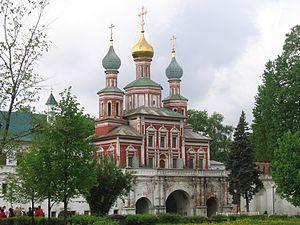
Couvent Novodevichy (à Moscou en Russie)